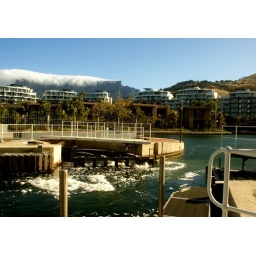
And the watergate is open, table mountain has its tablecloth, the elements are in action.